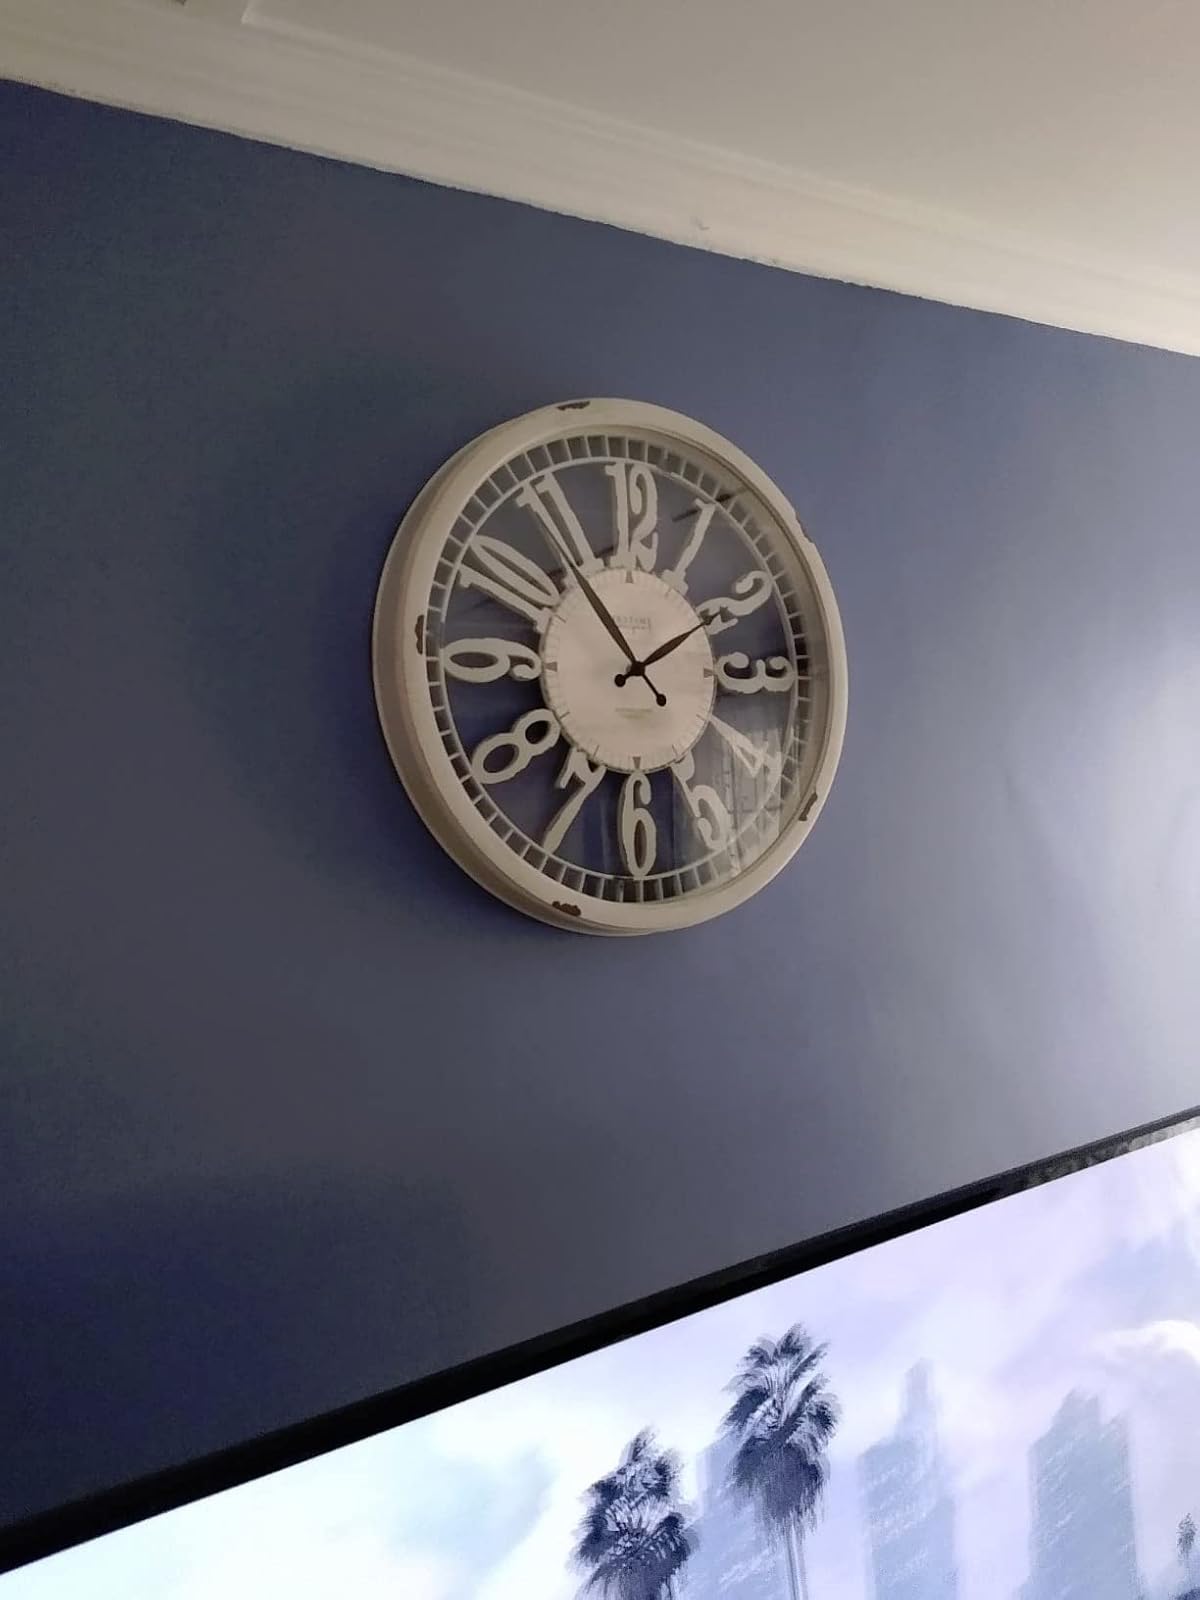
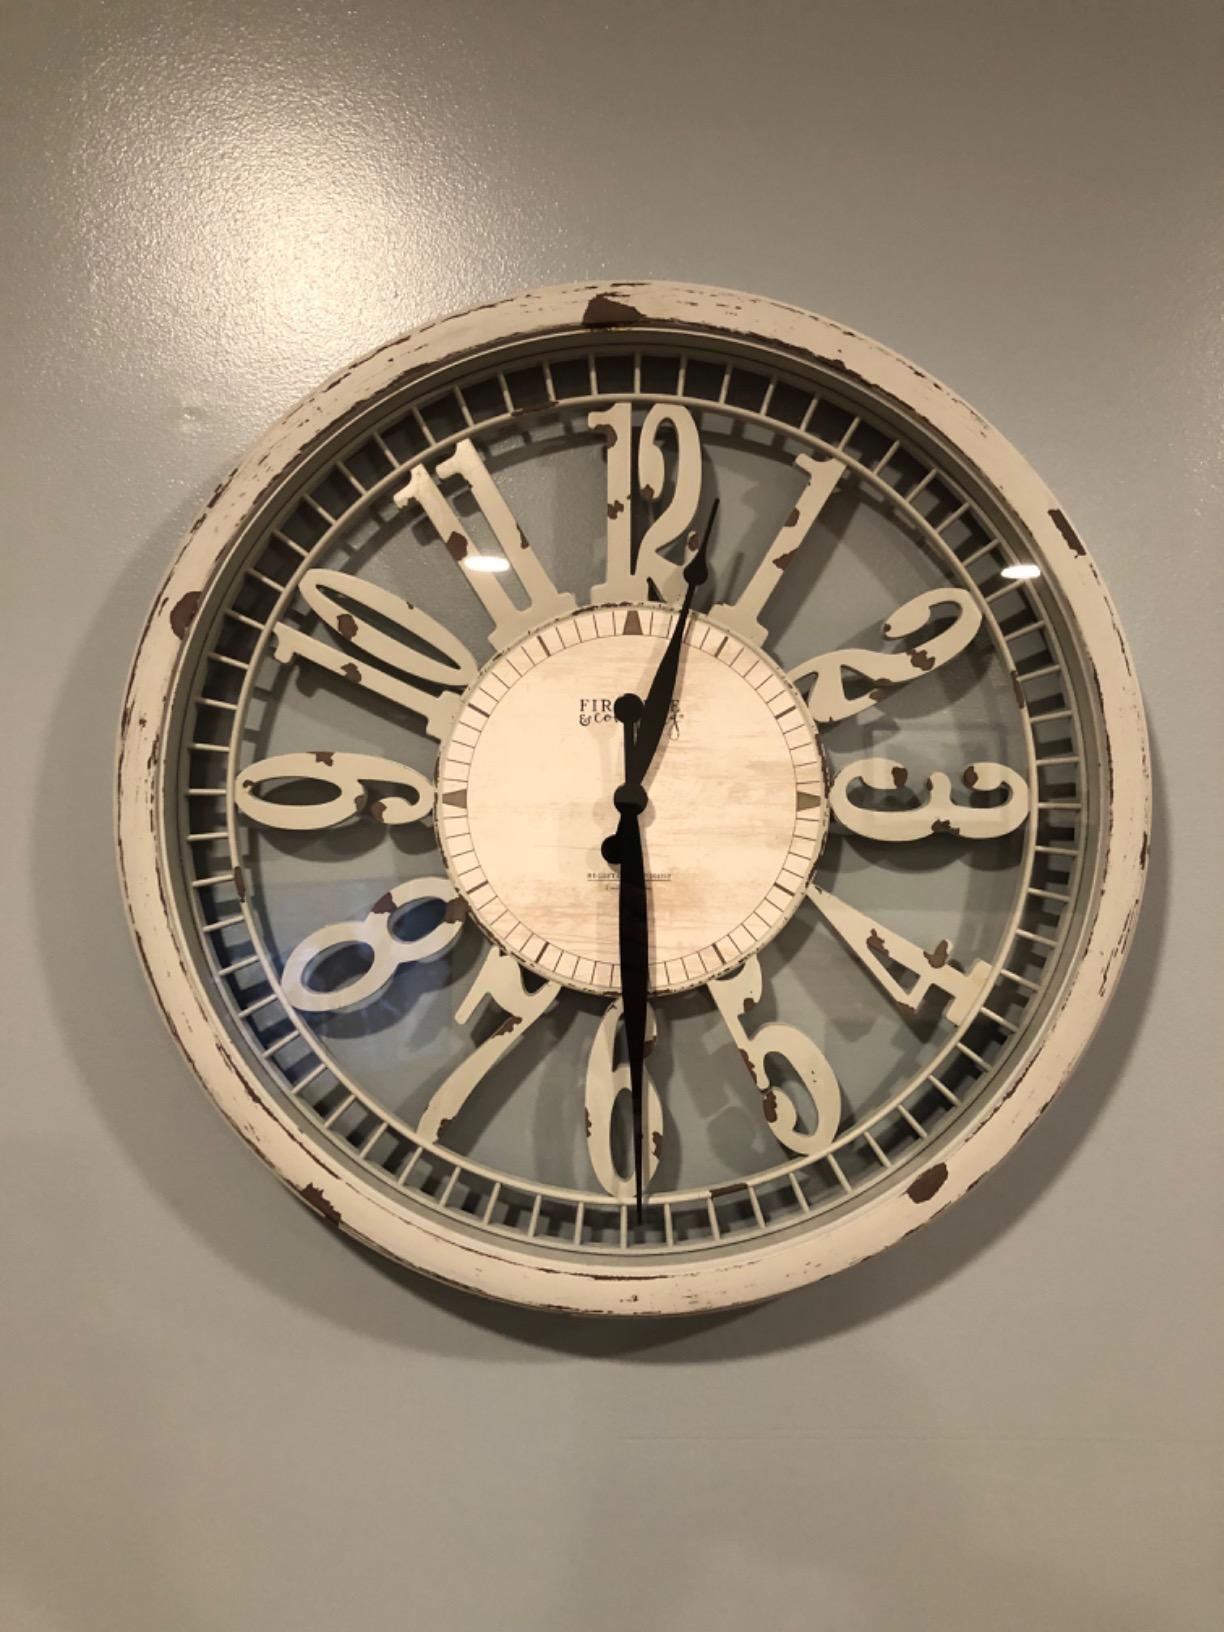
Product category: clock
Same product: yes